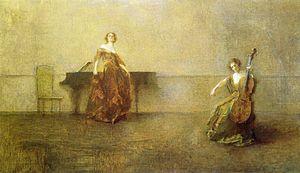
Thomas Wilmer Dewing né le 4 mai 1851 à Boston dans le Massachusetts et mort le 5 novembre 1938 à New York, est un peintre impressionniste américain.